Sponge city

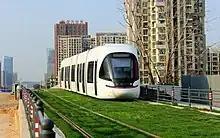
Wuhan Optics Valley Modern Tram was built using green track, which reduces surface run-off and provides other environmental benefits.

Urbanization encourages the construction of grey infrastructure in cities. Excessive use and development of grey infrastructure can lead to water shortages, pollution, and overall degradation of water ecosystem services. Current urban architectural planning also creates a large number of buildings, simultaneously limiting cities' green space, drainage, and rainwater collection ability. Consequently, rainfall cannot meet modern cities' water requirements and causes cities lots of problems regarding water ecology and aquatic environments.